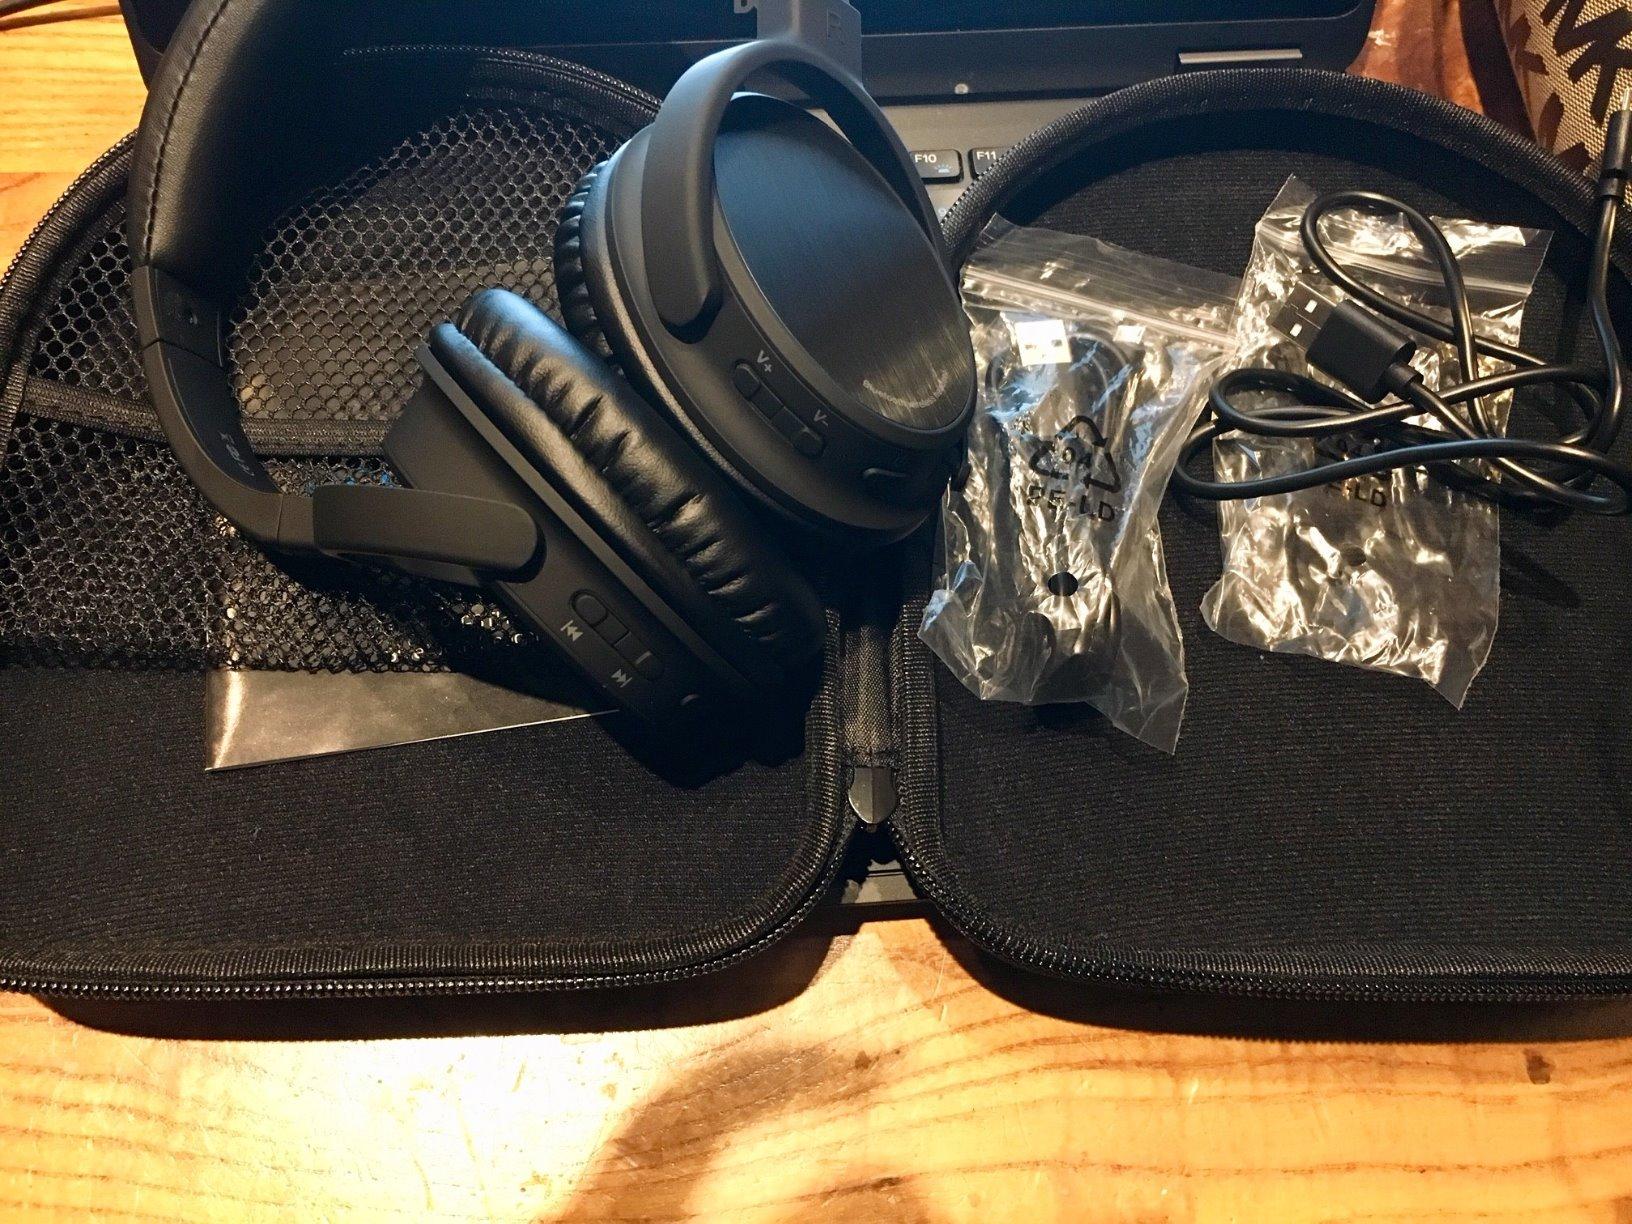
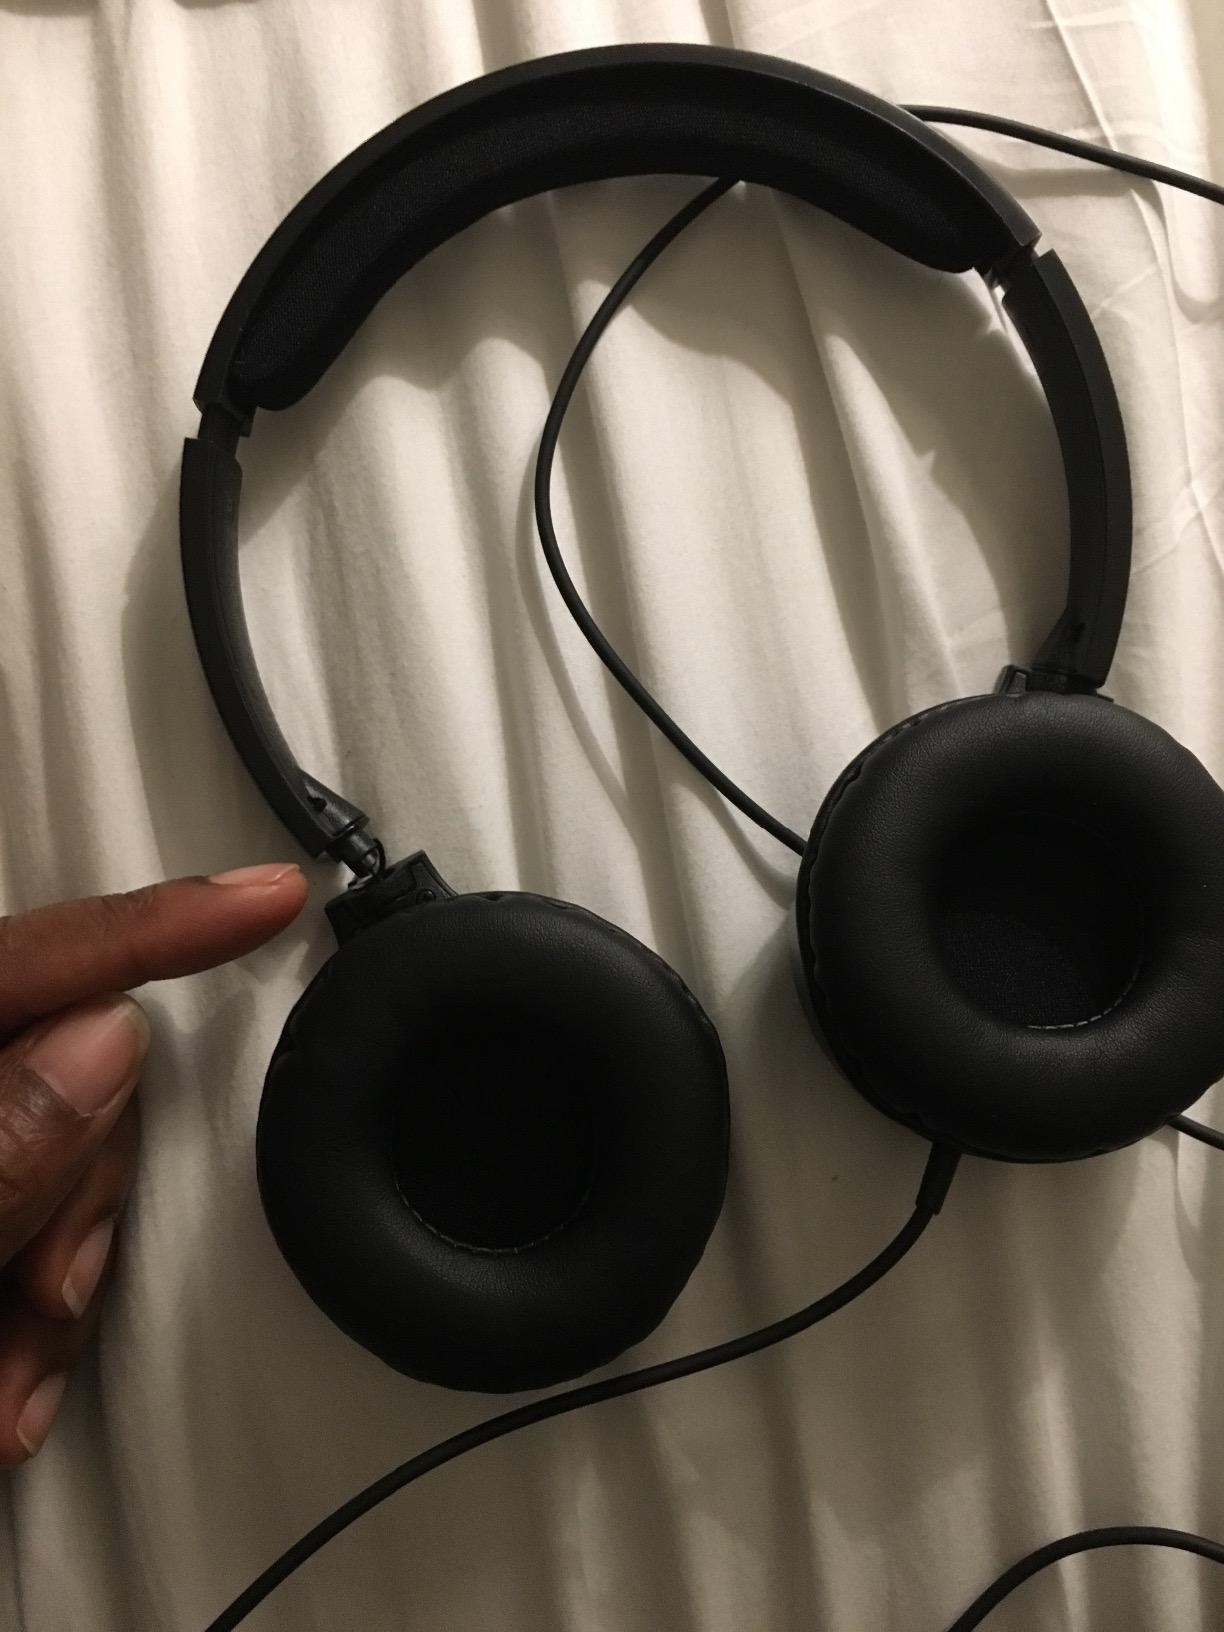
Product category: headphones
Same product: no